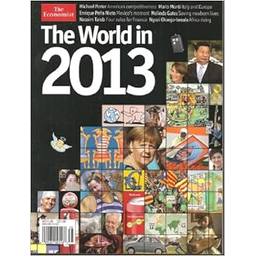
Label: paper